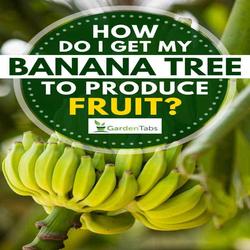
Label: Banana